History of tattooing

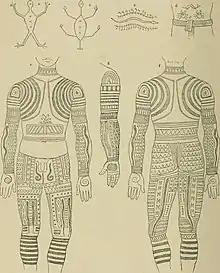
1896 illustration of Ibaloi tattoo patterns which are records of war exploits and status

Tattooing ("batok") on both sexes was practiced by almost all ethnic groups of the Philippine Islands during the pre-colonial era, like in other Austronesian groups. Ancient clay human figurines found in archaeological sites in the Batanes Islands, around 2500 to 3000 years old, have simplified stamped-circle patterns, which are believed to represent tattoos and possibly branding (also commonly practiced) as well.